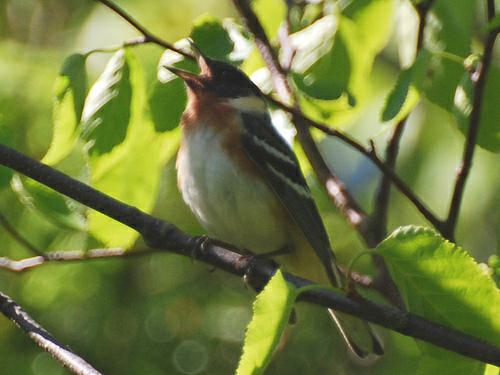
A photo of a bay breasted warbler